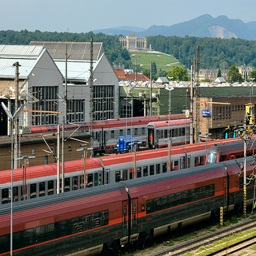
Group of red trains sitting next to each other.
Trains are pulled into a station, with a building and mountains in the background.
Several trains are on the tracks at a train station.
A large long train on a steel track.
A train station with five trains on different train tracks.